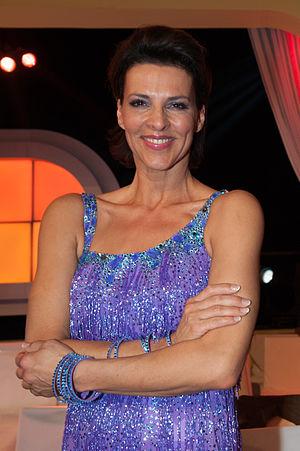
Sabine Petzl née le 9 août 1965 à Vienne, est une actrice et présentatrice autrichienne.